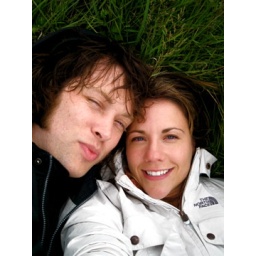
i finally convinced him to sink in the grass with me.